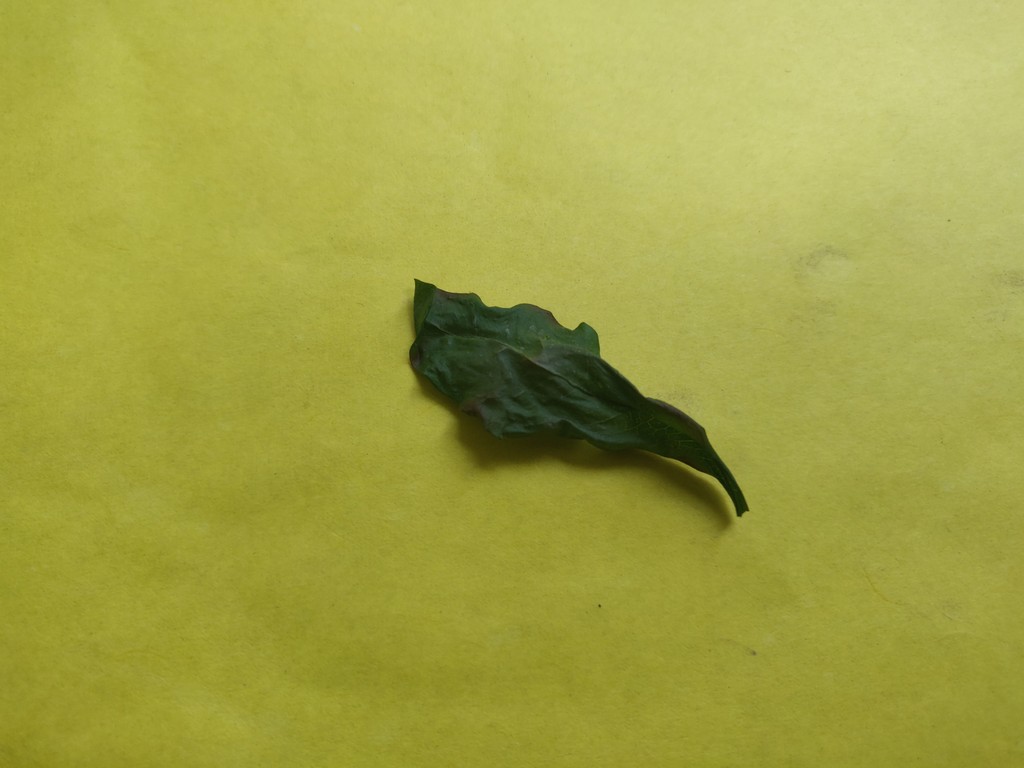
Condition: Dried
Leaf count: single
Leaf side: unknown